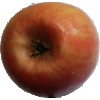
Label: Apple Pink Lady 1